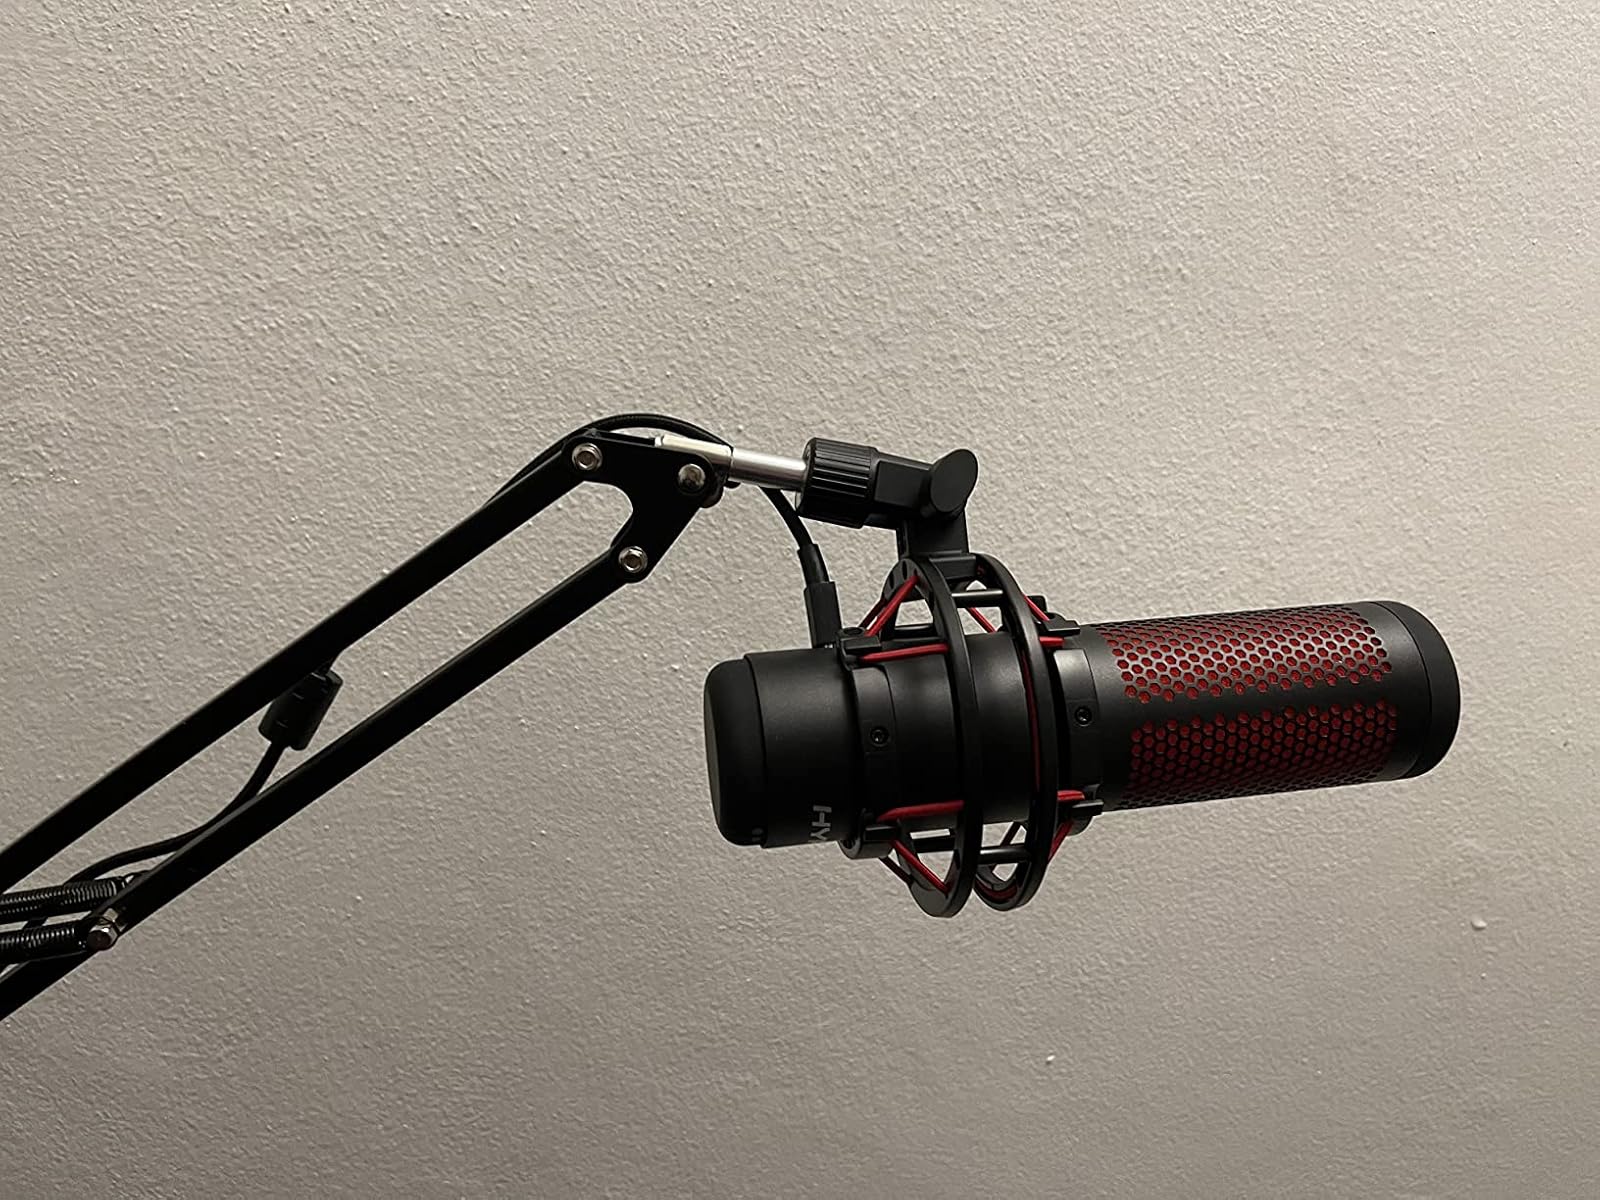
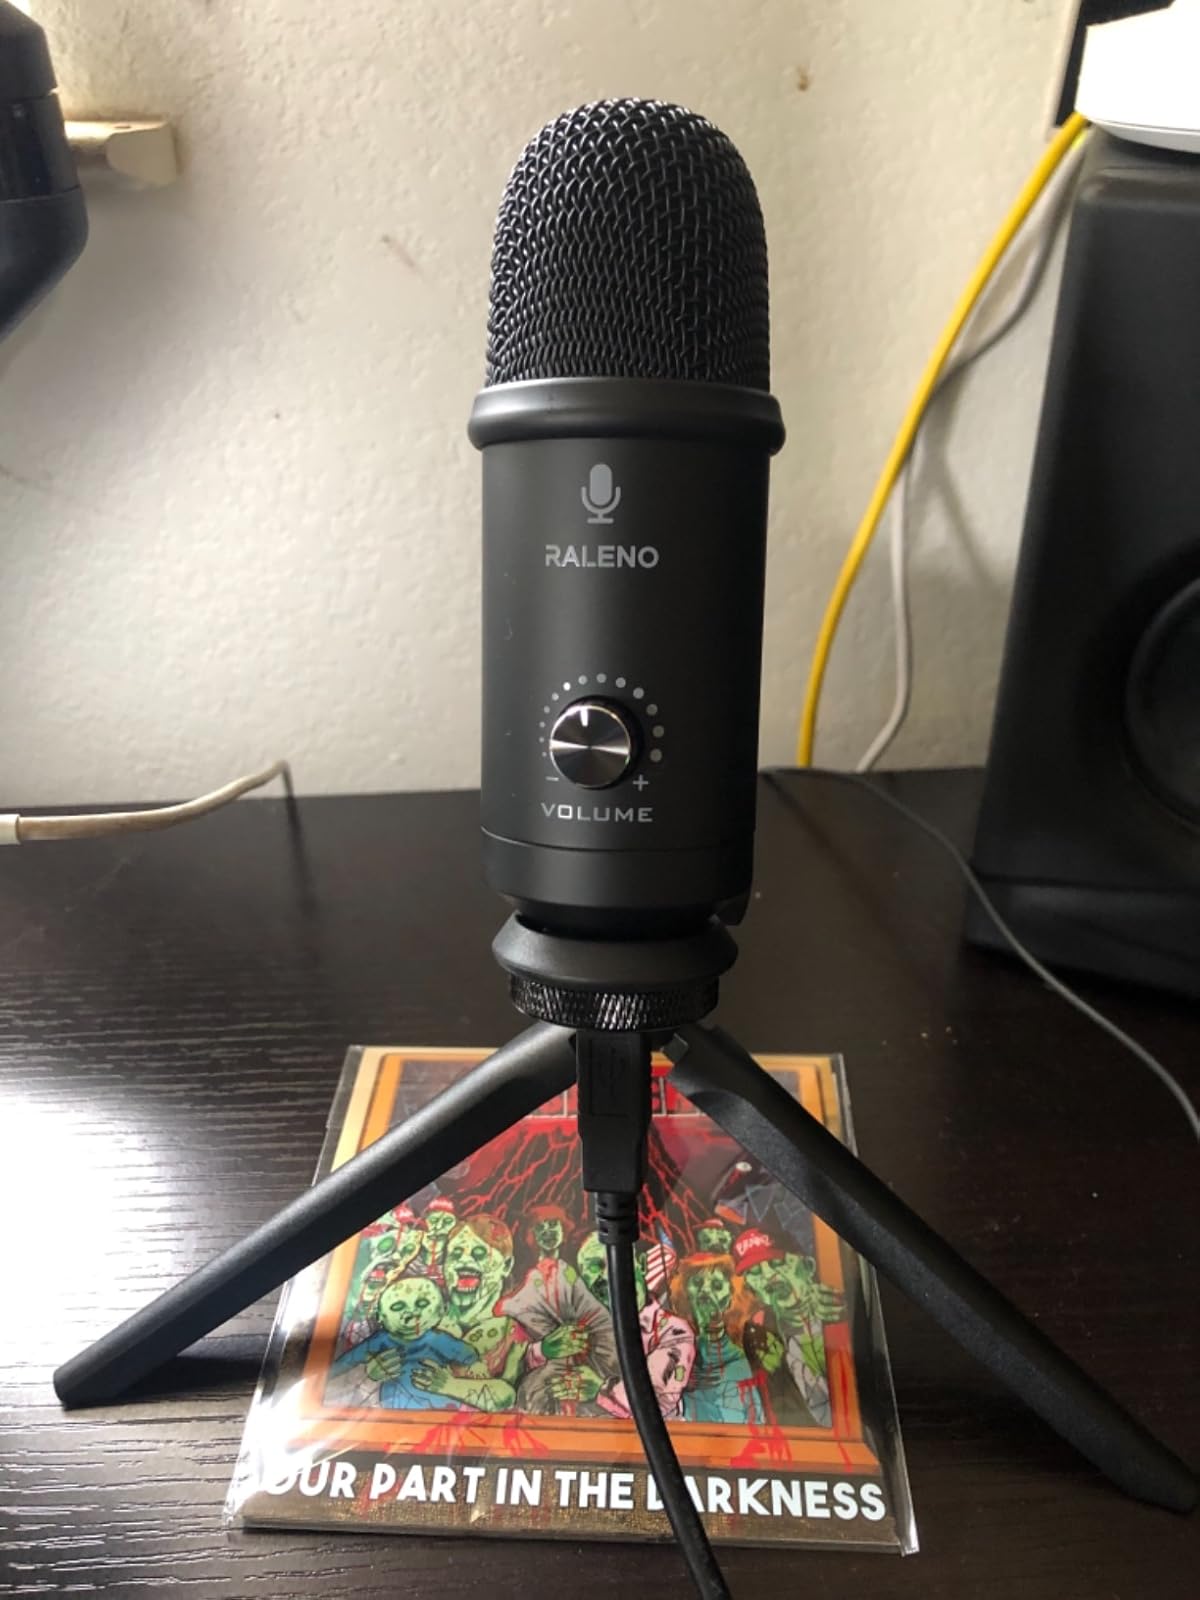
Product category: microphone
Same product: no